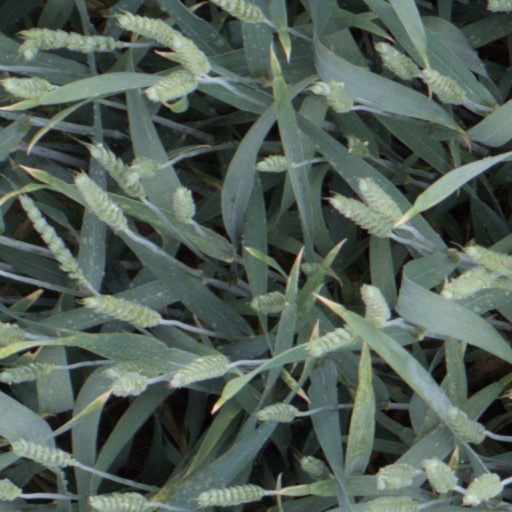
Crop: wheat